Rabbits Foot Lodge

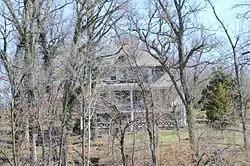

Rabbit Foot Lodge is a historic house at 3600 Silent Grove Road in Springdale, Arkansas. Sited on northwest of downtown Springdale, it is a large two-story log structure, fashioned from materials gathered on the property in 1908. A distinctive combination of Ozark and Adirondack styling, it architecturally resembles an American Foursquare house, with a distinctive roofline that includes pyramidal elements with flared eaves. The exterior walls, as well as major interior walls, are fashioned from logs that were squared to about . Exterior walls were joined with large spikes, while the interior walls were joined to the exterior ones with mortise and tenon joints. When the house was built it received immediate notice in architectural and popular circles. It was owned for a time by Arkansas politician J. William Fulbright.